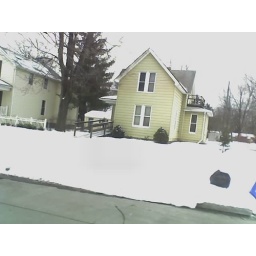
while i'm on the pea green theme, I saw this house that was in the same color tone...lol